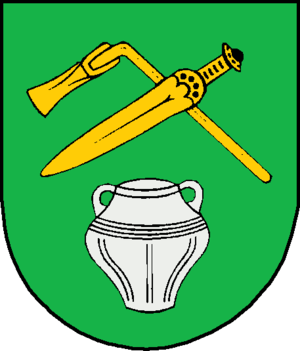
Vaale est une commune allemande du Schleswig-Holstein, située dans l'arrondissement de Steinburg, à 13 kilomètres au nord-ouest de la ville d'Itzehoe. Vaale est l'une des 22 communes de l'Amt Schenefeld dont le siège est à Schenefeld.